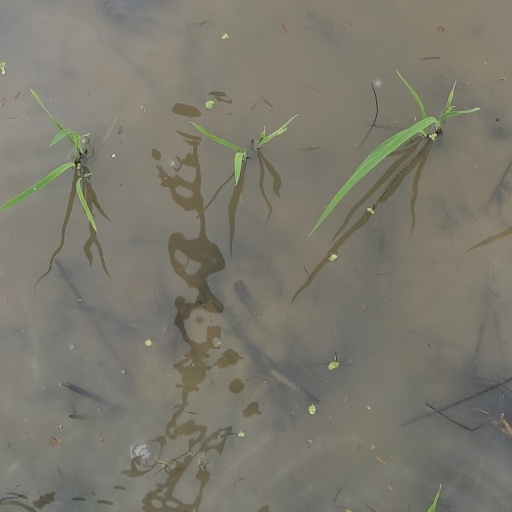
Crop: rice